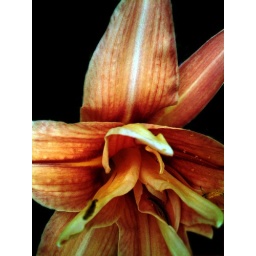
enahnced flower to get the orange i wanted, then cut around it and put onto a black background